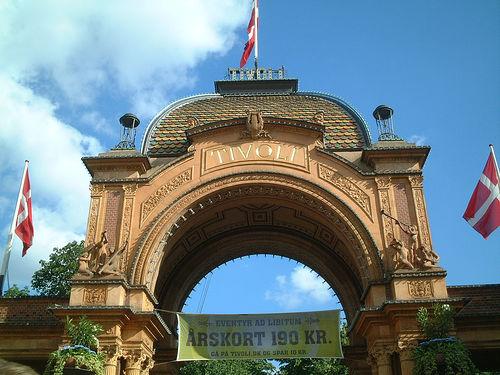
Weather: sun or clear